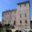
Label: castle